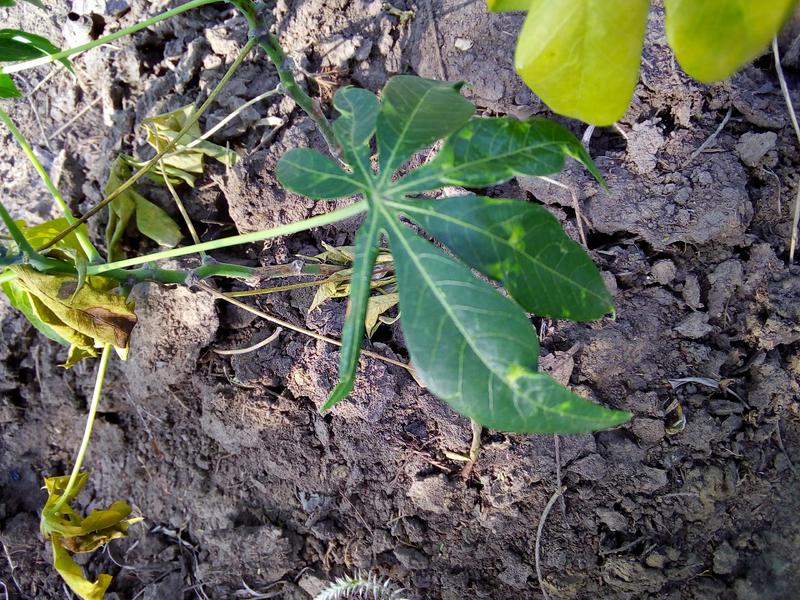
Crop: cassava
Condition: mosaic_disease